Harris, Minnesota

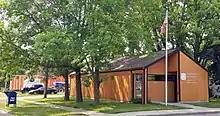
The Harris post office.

As of the census of 2010, there were 1,132 people, 423 households, and 315 families living in the city. The population density was . There were 449 housing units at an average density of . The racial makeup of the city was 97.3% White, 0.9% African American, 0.9% Native American, 0.1% Asian, 0.3% from other races, and 0.6% from two or more races. Hispanic or Latino of any race were 1.6% of the population.